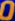
Number: 0